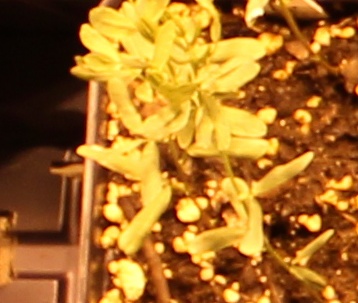
Label: Lentil